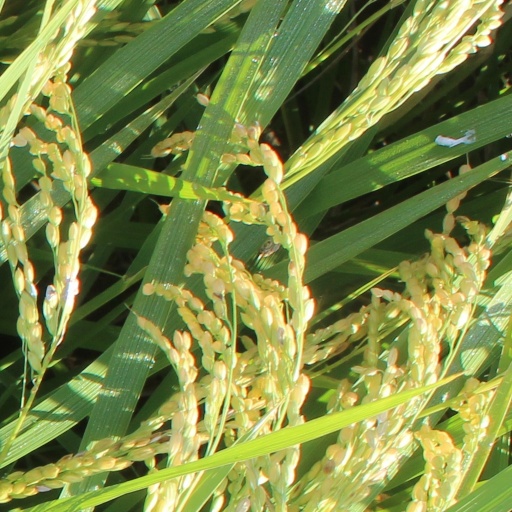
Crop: rice